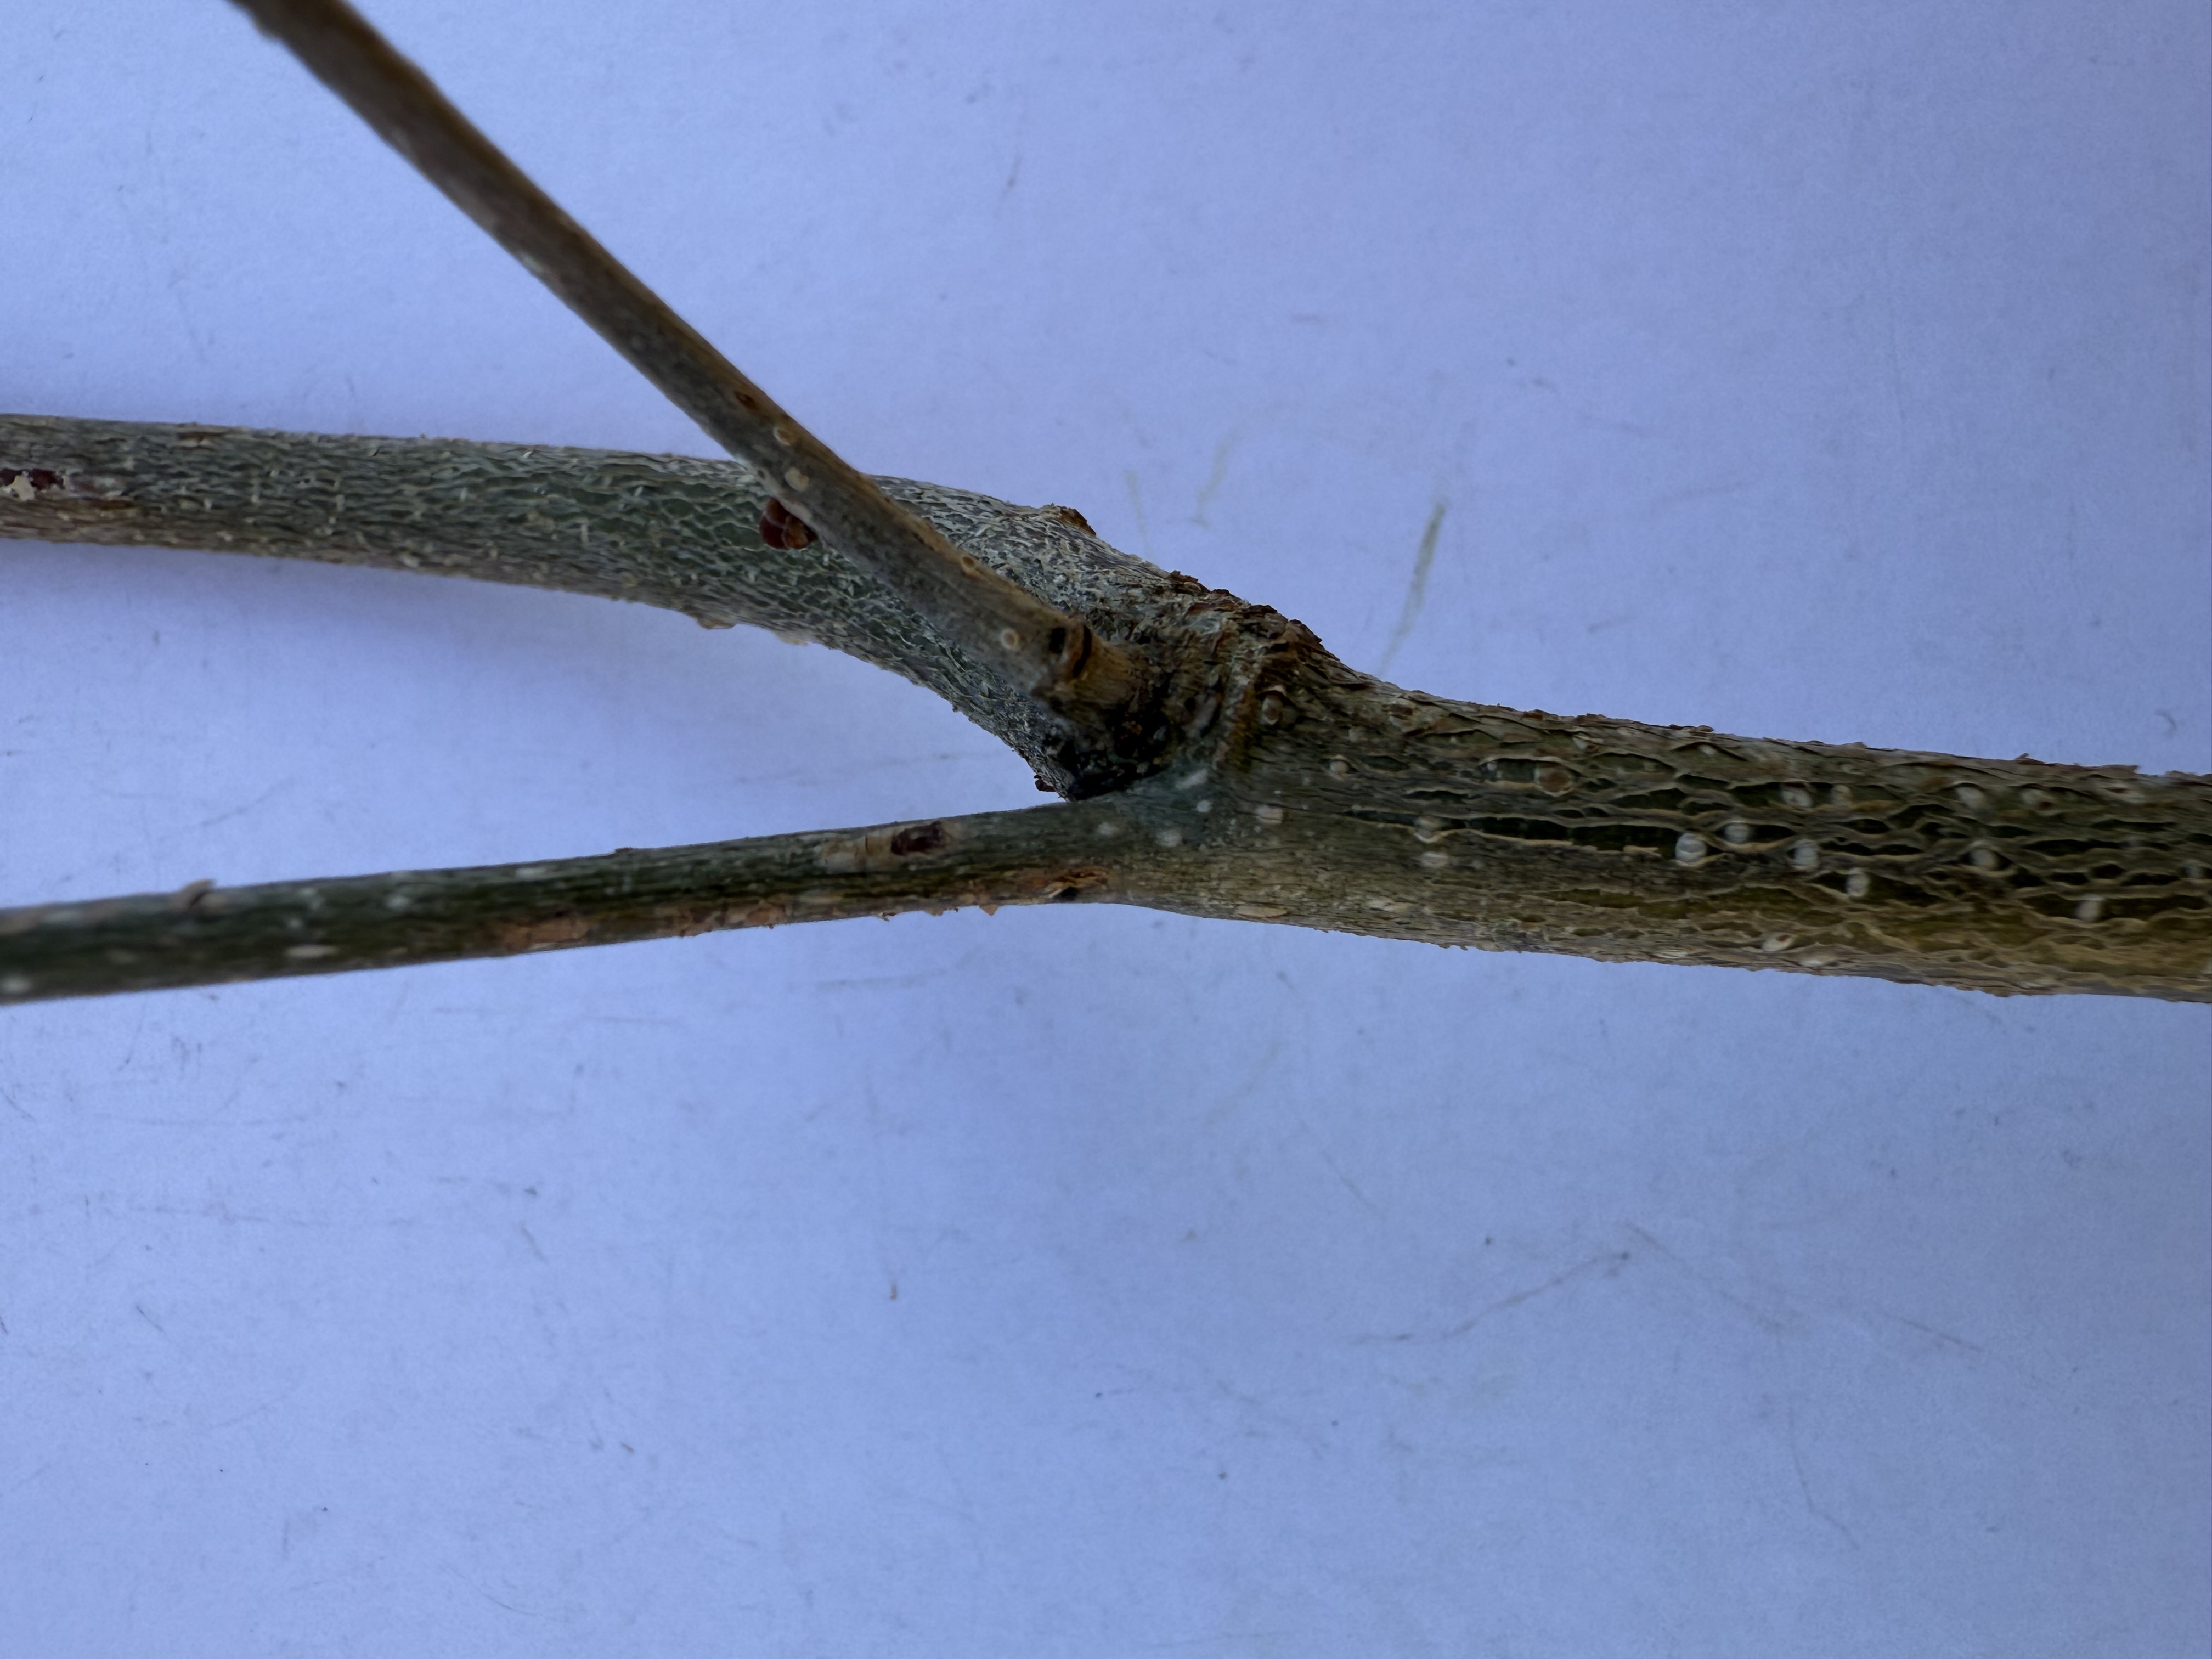
Variety: Hazelnut